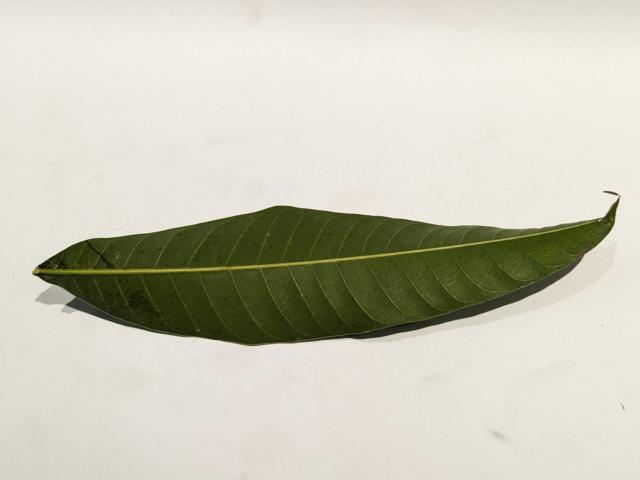
Mango leaf variety: Haribhanga